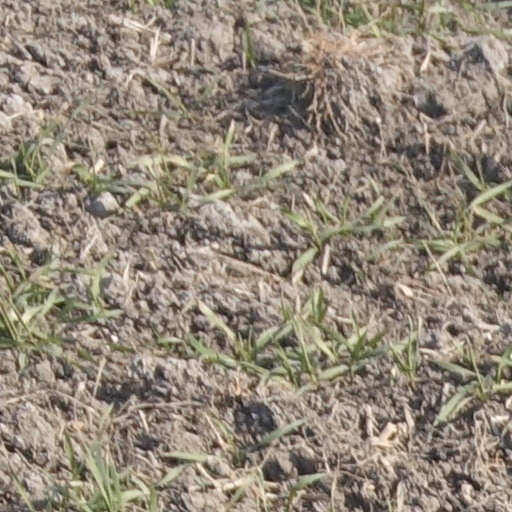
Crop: wheat